Centre d'immunologie de Marseille-Luminy

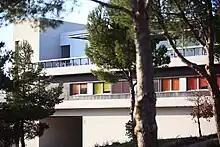

In immunology, more than in any other discipline, physiology is often revealed by pathology. Therefore, the institute is involved in many studies with clinical objectives. A wide range of malignancies are studied at the CIML such as leukemias and hematopoietic cancers, lymphomas and primary immune deficiencies, or brucellosis and juvenile arthritis. Treatments are also a major concern of the institute, such as studies on the prevention, monitoring, and treatment of hematologic malignancies and on the impact of therapies on the immune system. Finally, theoretical work which may provide key solutions to medicine are performed at the CIML on inflammatory mechanisms associated with the development of inflammatory bowel.